Greater Manchester Police

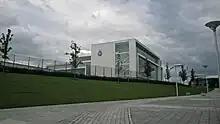
North Manchester divisional headquarters in Central Park, Newton Heath

Greater Manchester Police was directly created from two recently amalgamated city police forces, Manchester and Salford Police and parts of what were Lancashire Constabulary, Cheshire Constabulary and West Yorkshire Constabulary on 1 April 1974. The city forces were Manchester Borough Police, which formed in the late 1830s and Salford Borough Police, which began in 1844. Upon Manchester gaining city status in 1853, its police force changed its name to Manchester City Police to reflect its status. In 1926, Salford also became a city, resulting in Salford Borough Police becoming Salford City Police. These two city forces operated until 1968 when, as a result of compulsory amalgamation, as per the Police Act 1964, Salford City Police merged with Manchester City Police, resulting in the new force of Manchester and Salford Police. This new force lasted only six years, when in 1974 the Local Government Act 1972 created the Metropolitan County of Greater Manchester and with it, Greater Manchester Police. An increase of in terms of policing area and 2,267,090 people over the abolished Manchester and Salford Police.